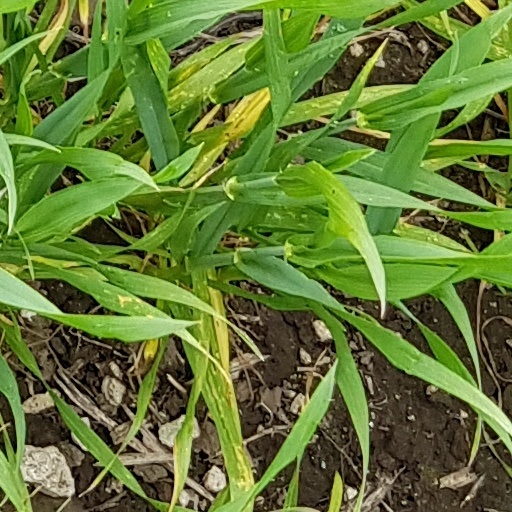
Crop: wheat